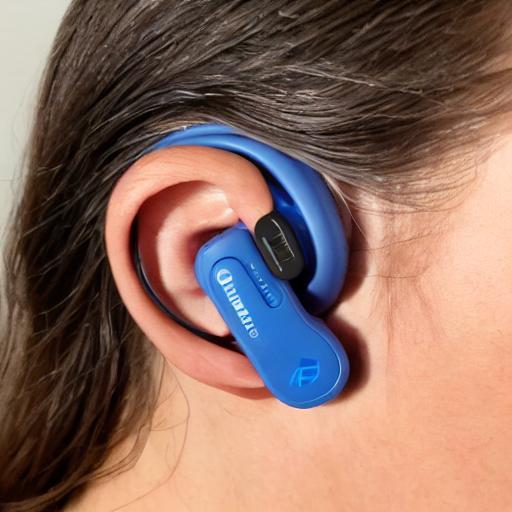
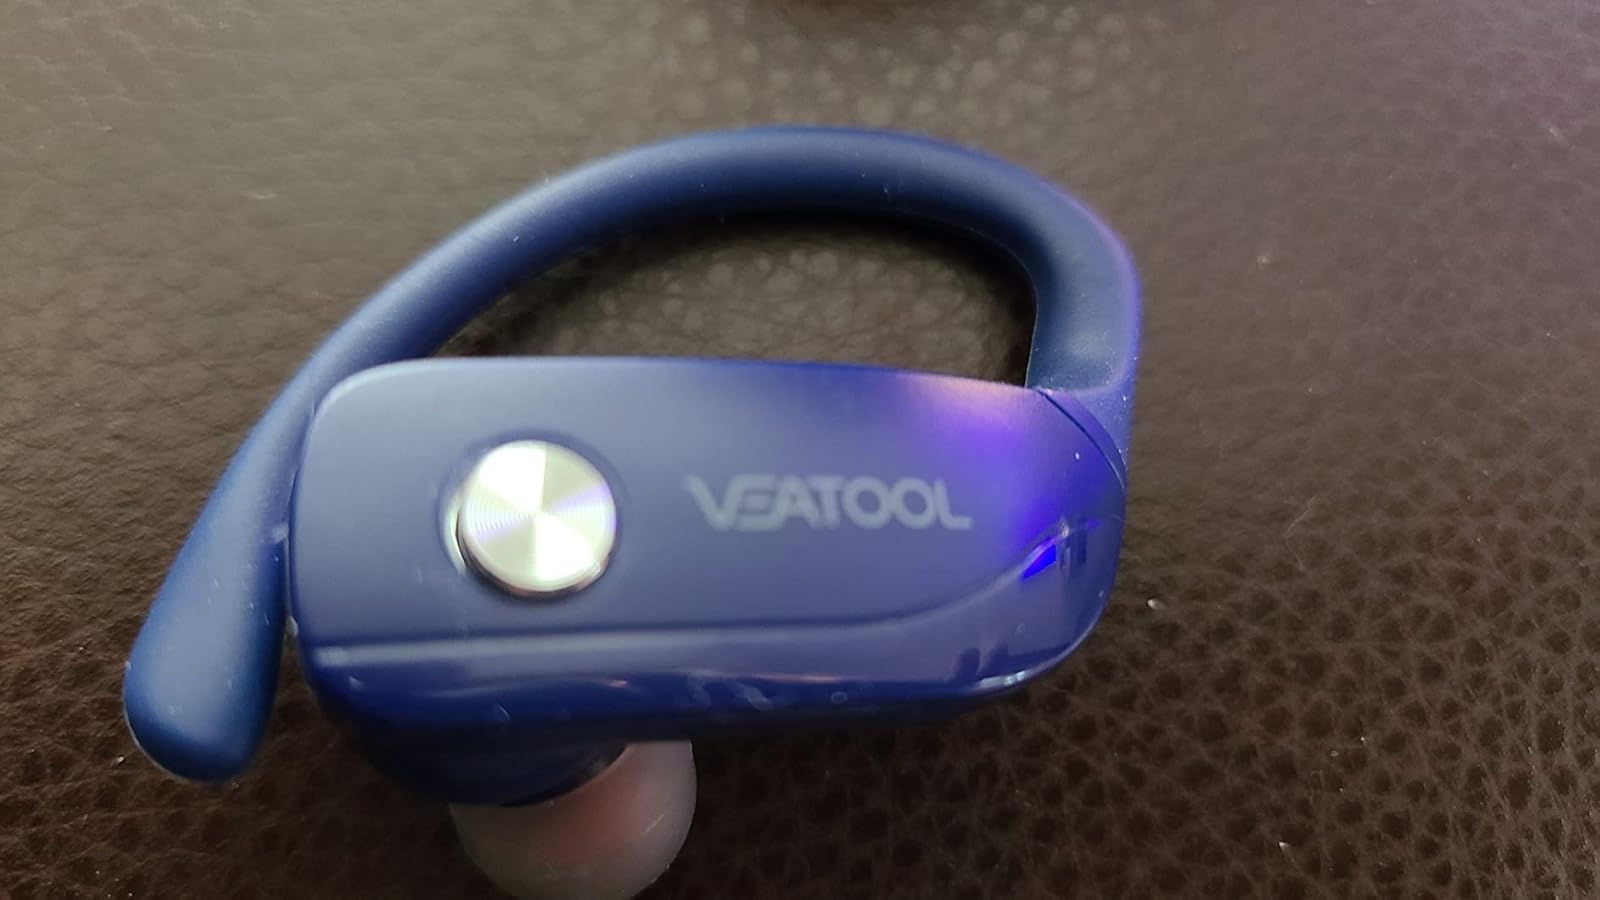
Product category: earbuds
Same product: no